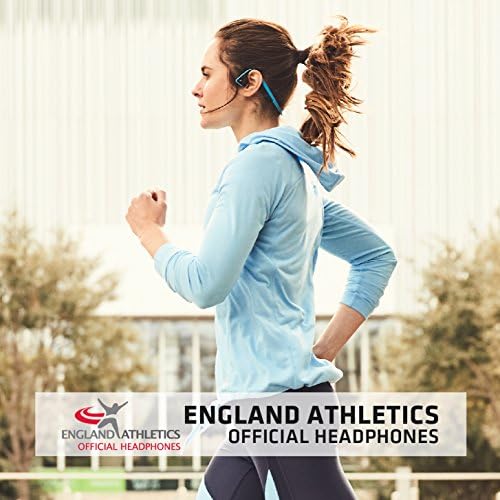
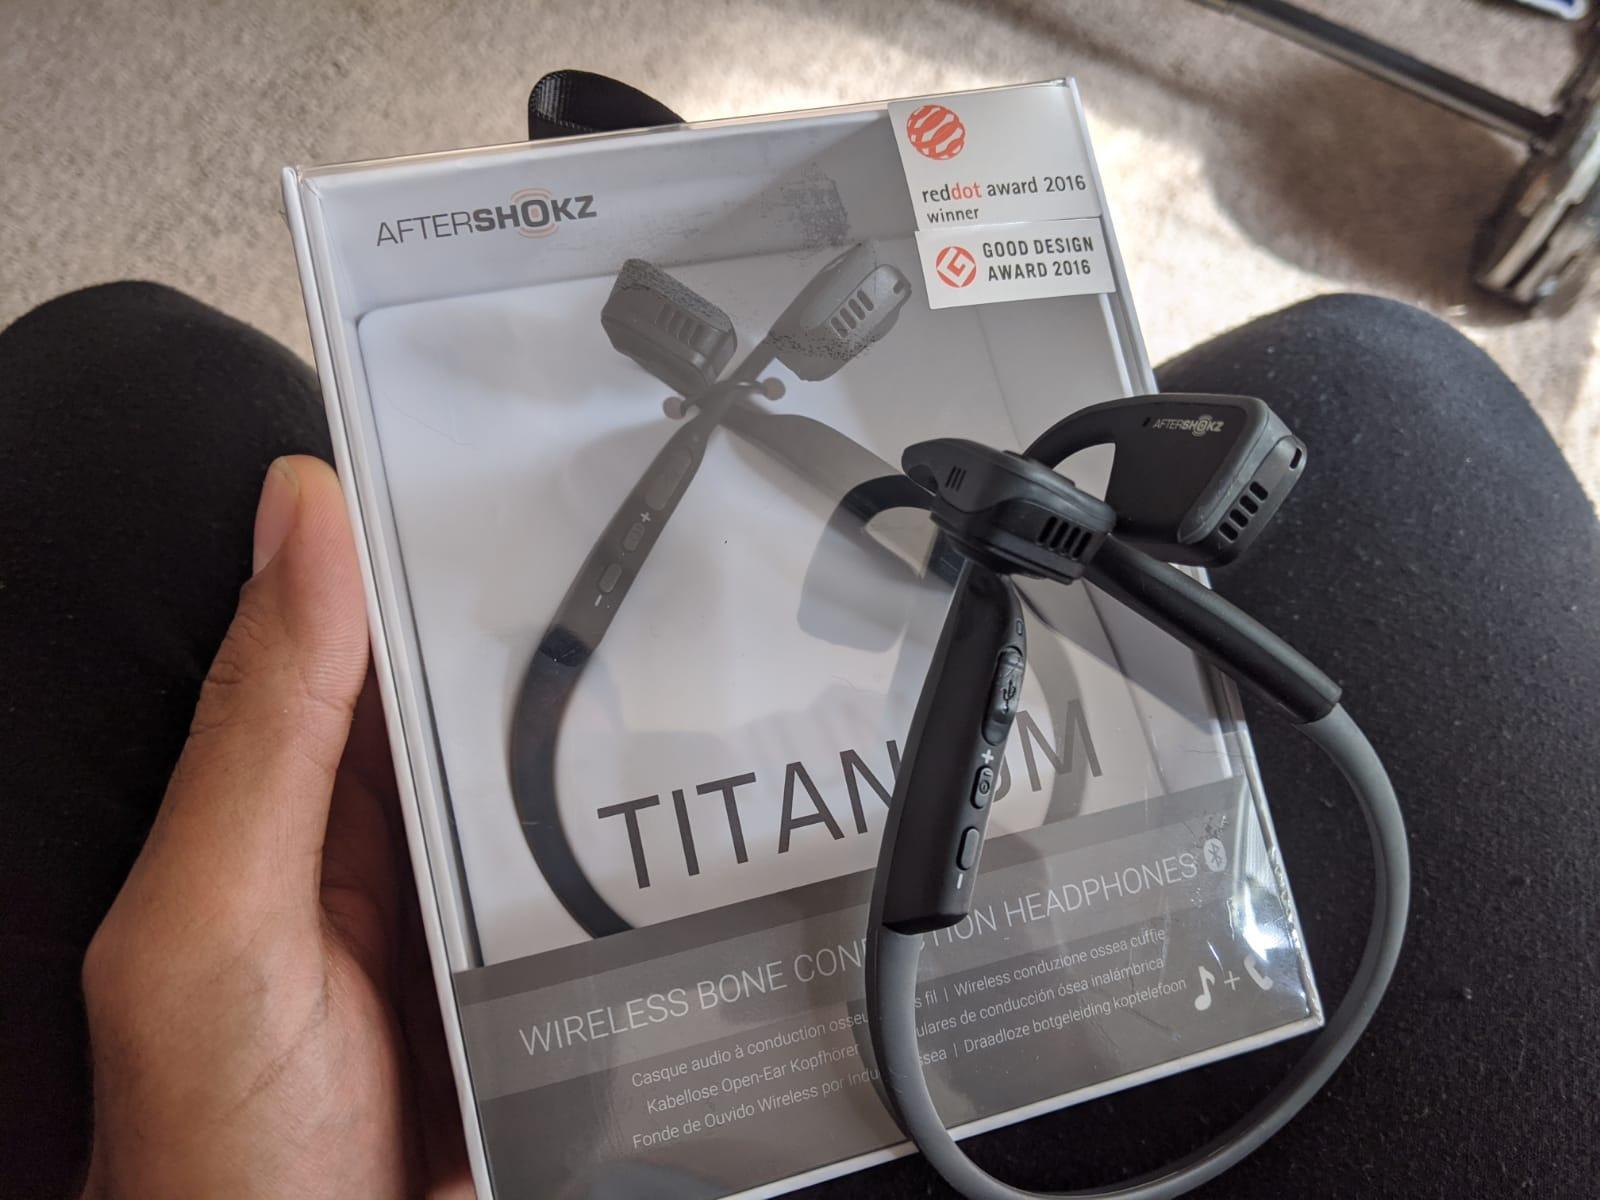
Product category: headphones
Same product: no